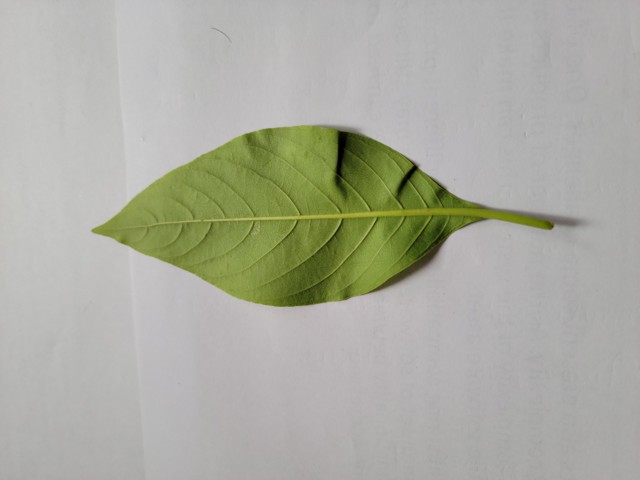
Plant: basok